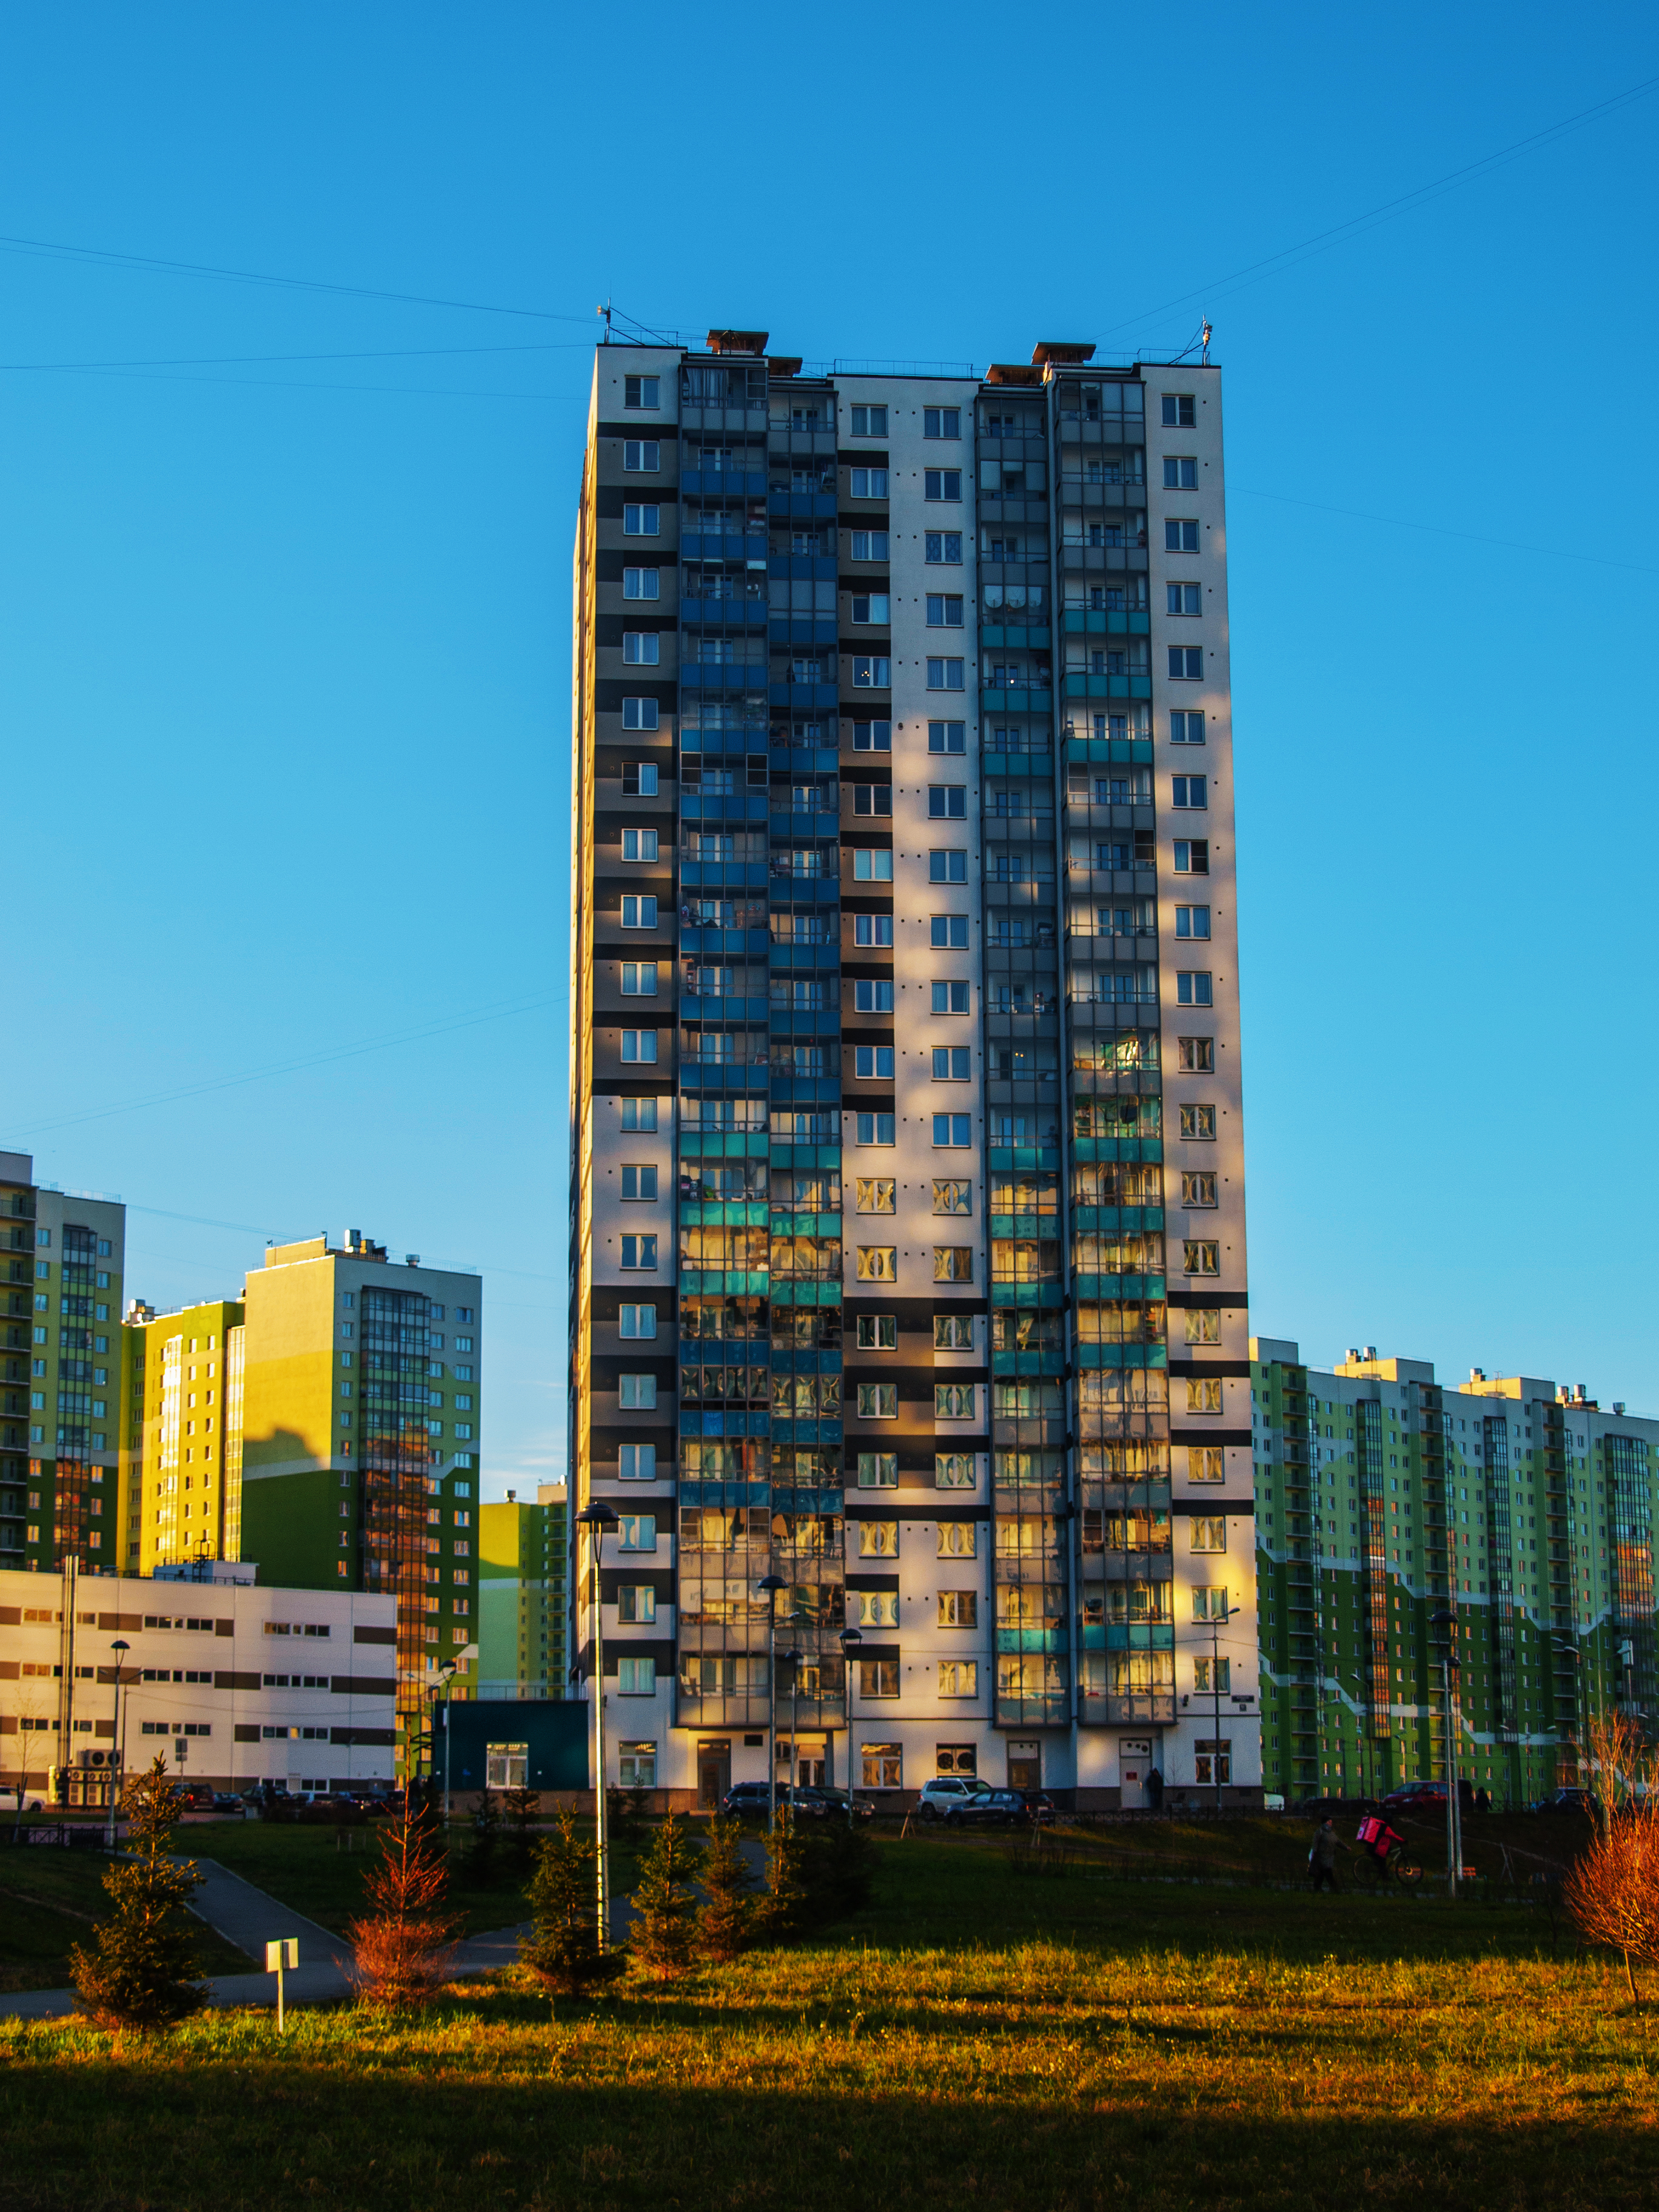
images, sky, building, skyscraper, plant, window, tree, tower block, urban design, house, residential area, neighbourhood, condominium, cityscape, facade, commercial building, city, metropolis, Tints and shades, tower, mixed use, apartment, symmetry, reflection, horizon, headquarters, landscape, grass, dusk, downtown, suburb, evening, corporate headquarters, skyline, night, estate, rectangle, hotel